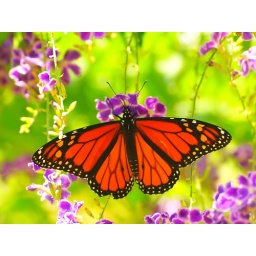
Butterfly at butterfly house at Zoo in San anotonio